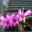
Label: orchid